Annie Moore (immigrant)

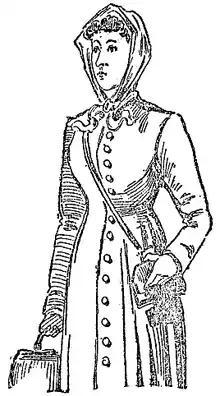
Contemporary illustration of Annie Moore

Anna "Annie" Moore (April 24, 1874 – December 6, 1924) was an Irish émigré who was the first immigrant to the United States to pass through federal immigrant inspection at the Ellis Island station in New York Harbor. Bronze statues of Moore, created by Irish sculptor Jeanne Rynhart, are located at Cobh in Ireland and Ellis Island.